Javakheti Protected Areas

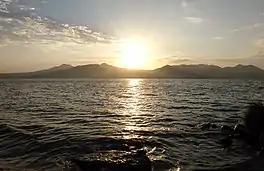
Lake Paravani

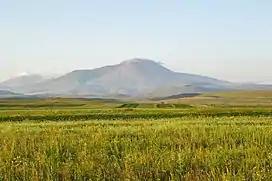
Mount Great Abuli

Javakheti Protected Areas is located in Akhalkalaki and Ninotsminda municipalities in Samtskhe-Javakheti region, Georgia, established in 2011.